Entresse

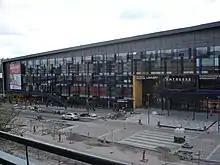
Entresse.

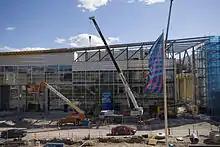
Entresse under construction.

Entresse is a shopping centre in the district of Espoon keskus in Espoo, Finland. The shopping centre was opened on 25 November 2008 and is located opposite the older shopping centre Espoontori and the Espoo train station.